Ricoh Theta

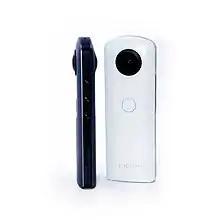
Ricoh Theta V (left) and Ricoh Theta SC (right)

Ricoh Theta is a line of 360-degree cameras by Japanese manufacturer Ricoh.